Queen Maud Mountains

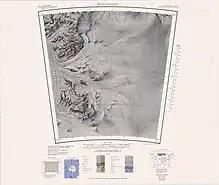
Scott Glacier to west of map

Mountain groups or ranges between Scott Glacier and Reedy Glacier include: